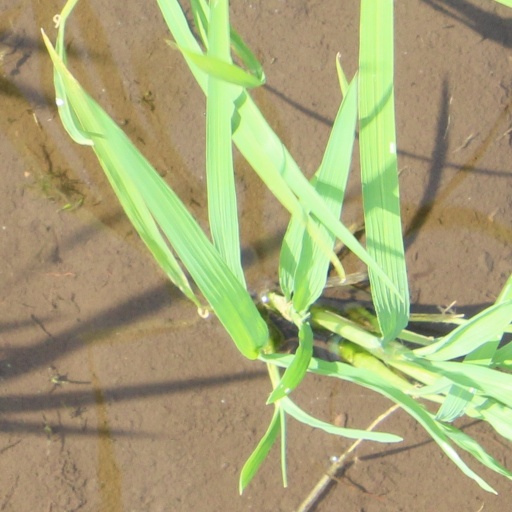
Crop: rice